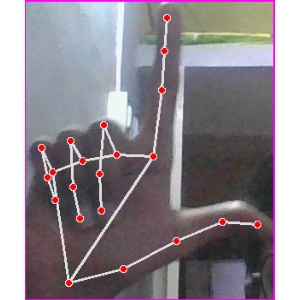
अक्षर: ल